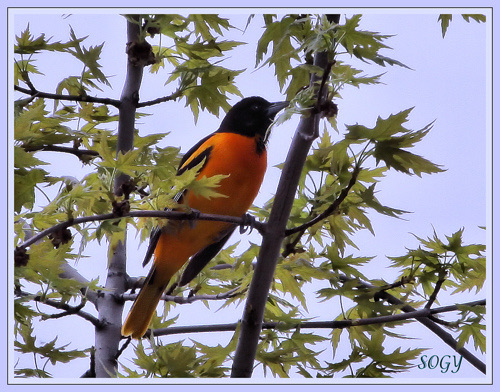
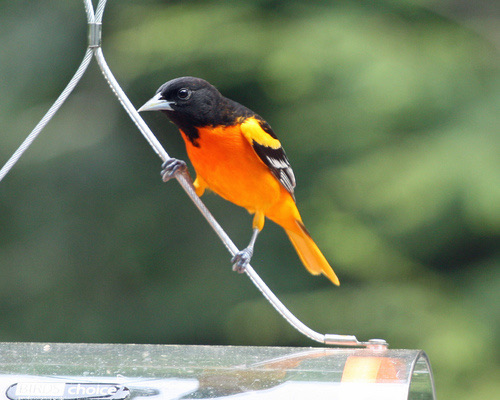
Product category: misc
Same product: yes